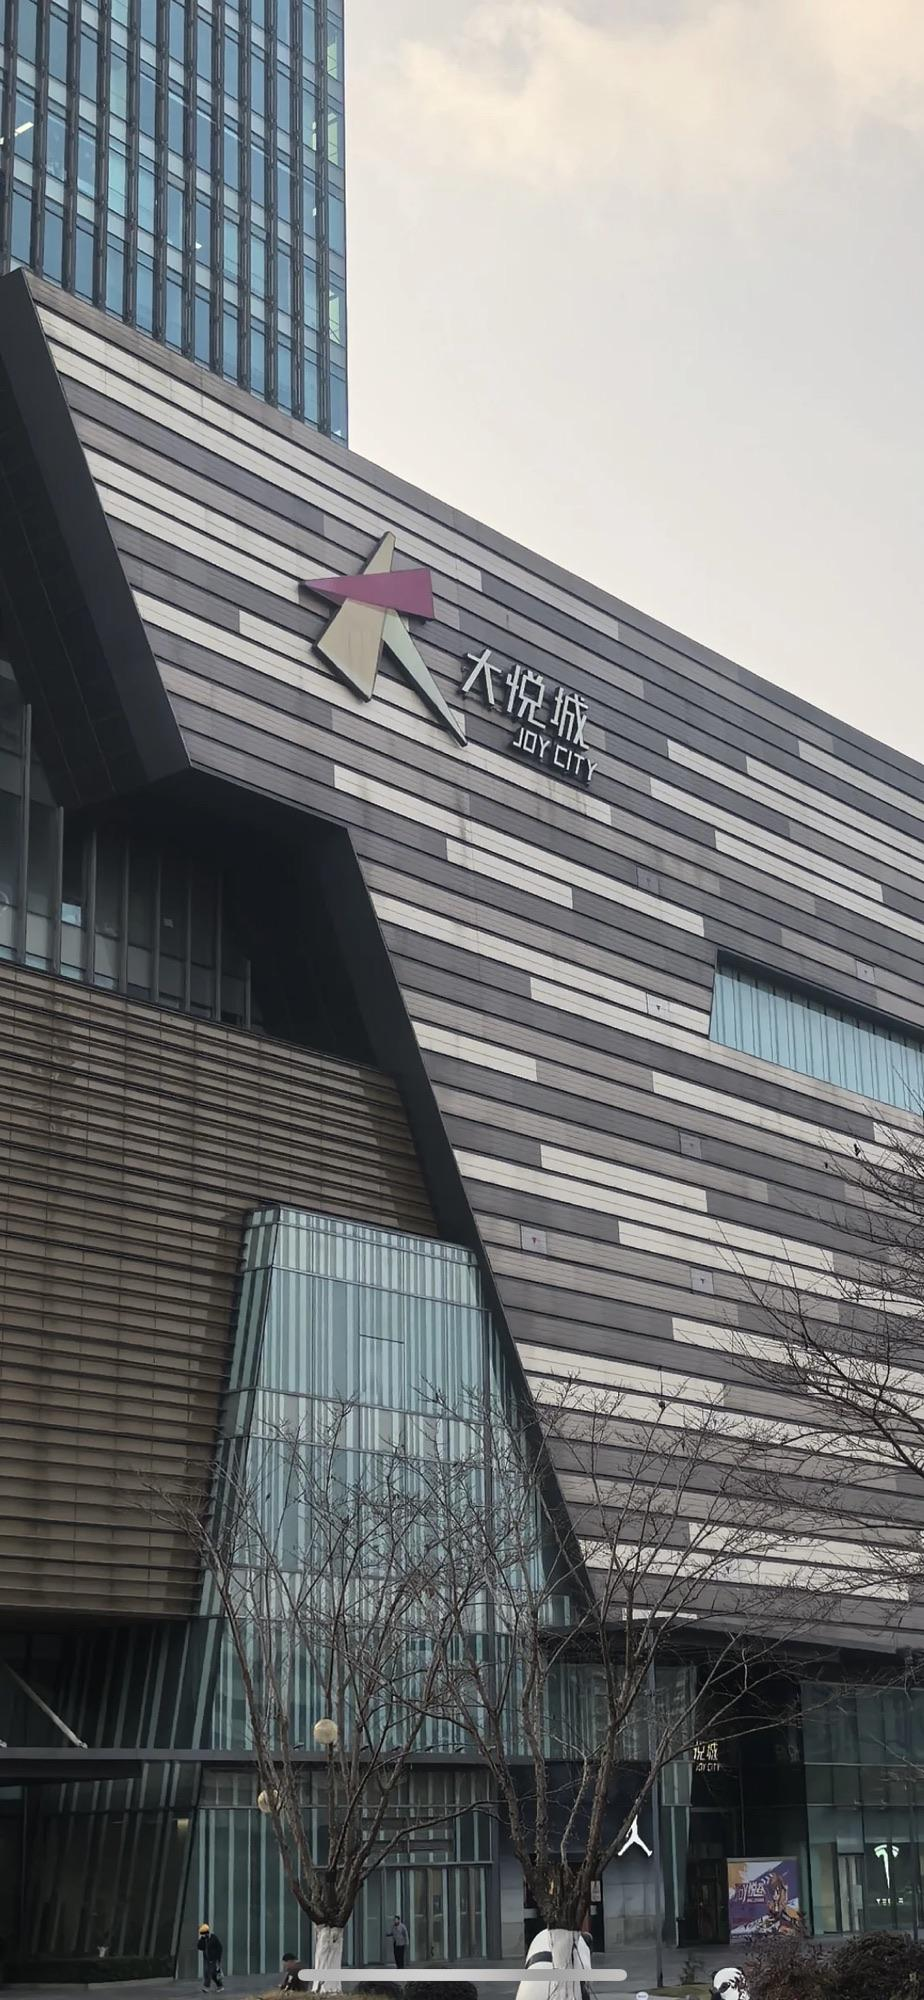
地标名称：杭州大悦城
所在城市：杭州市·拱墅区